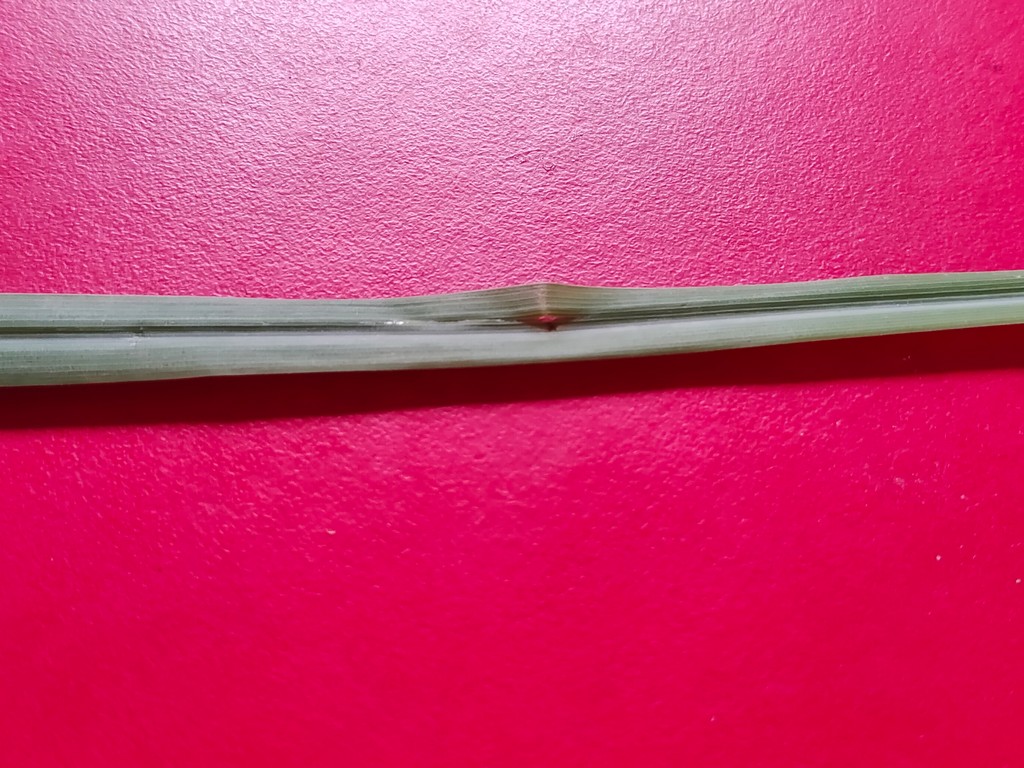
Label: Unhealthy